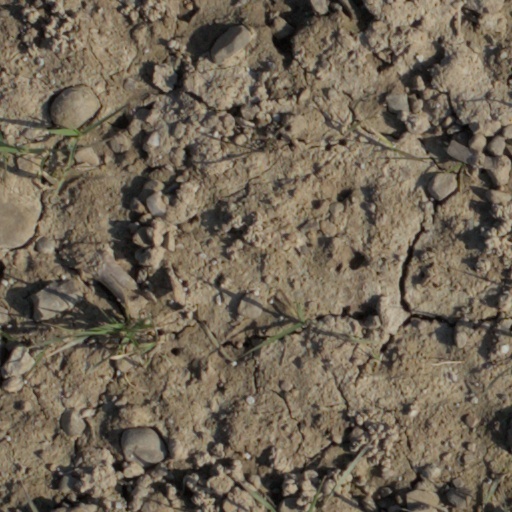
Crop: wheat